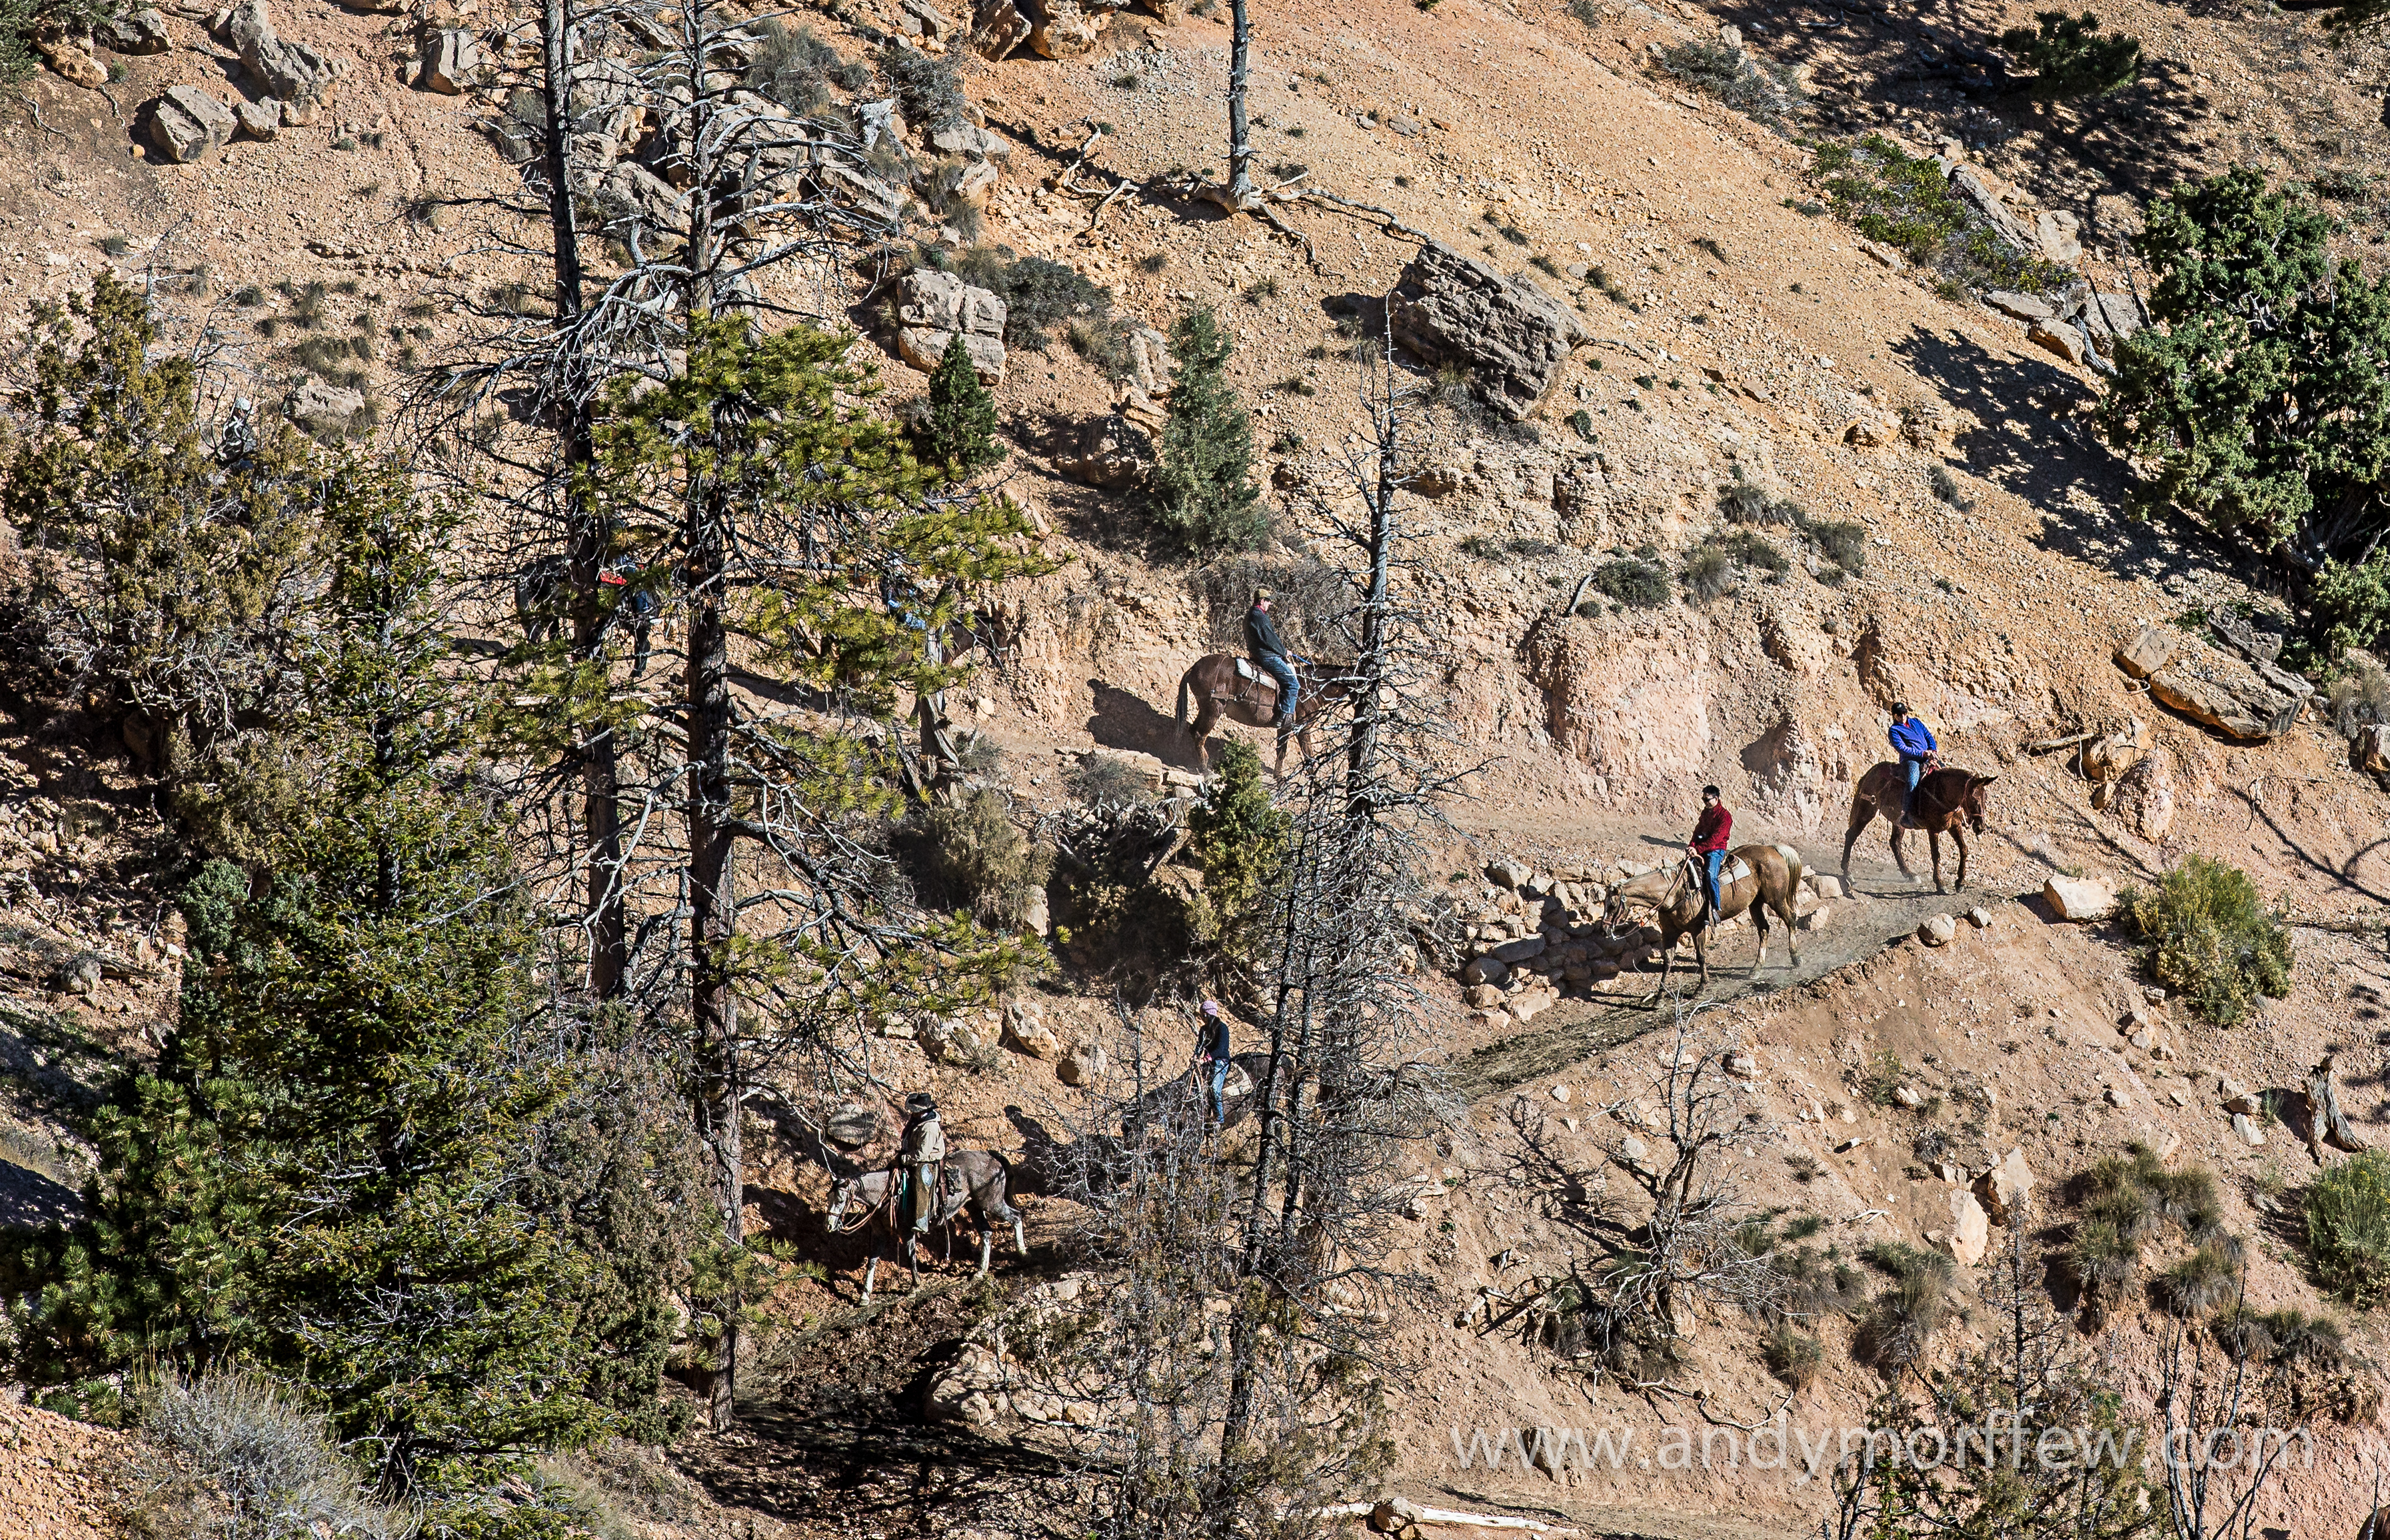
rock, wilderness, walking, mountain, hiking, trail, adventure, valley, cliff, usa, soil, canyon, terrain, ridge, horses, geology, sports, backpacking, utah, andymorffew, morffew, brycecanyon, dontlean, wadi, geological phenomenon